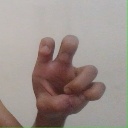
अक्षर: छ